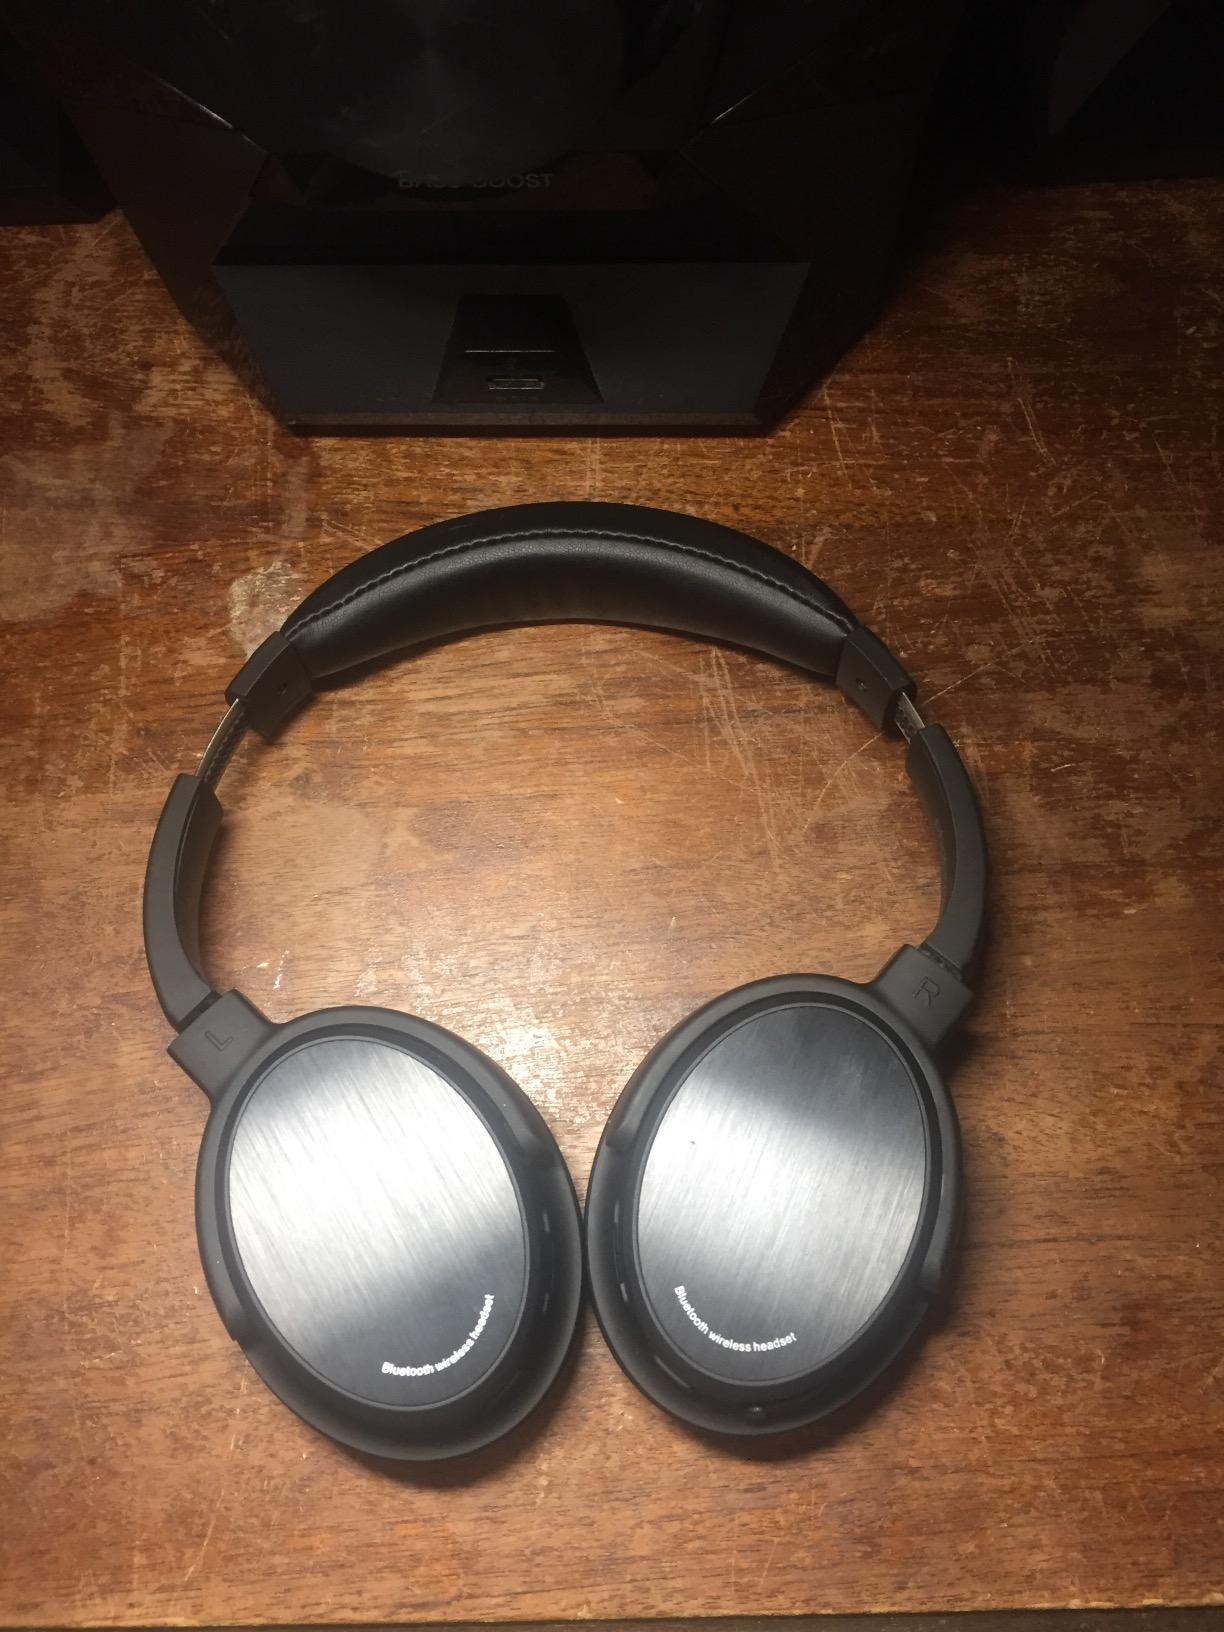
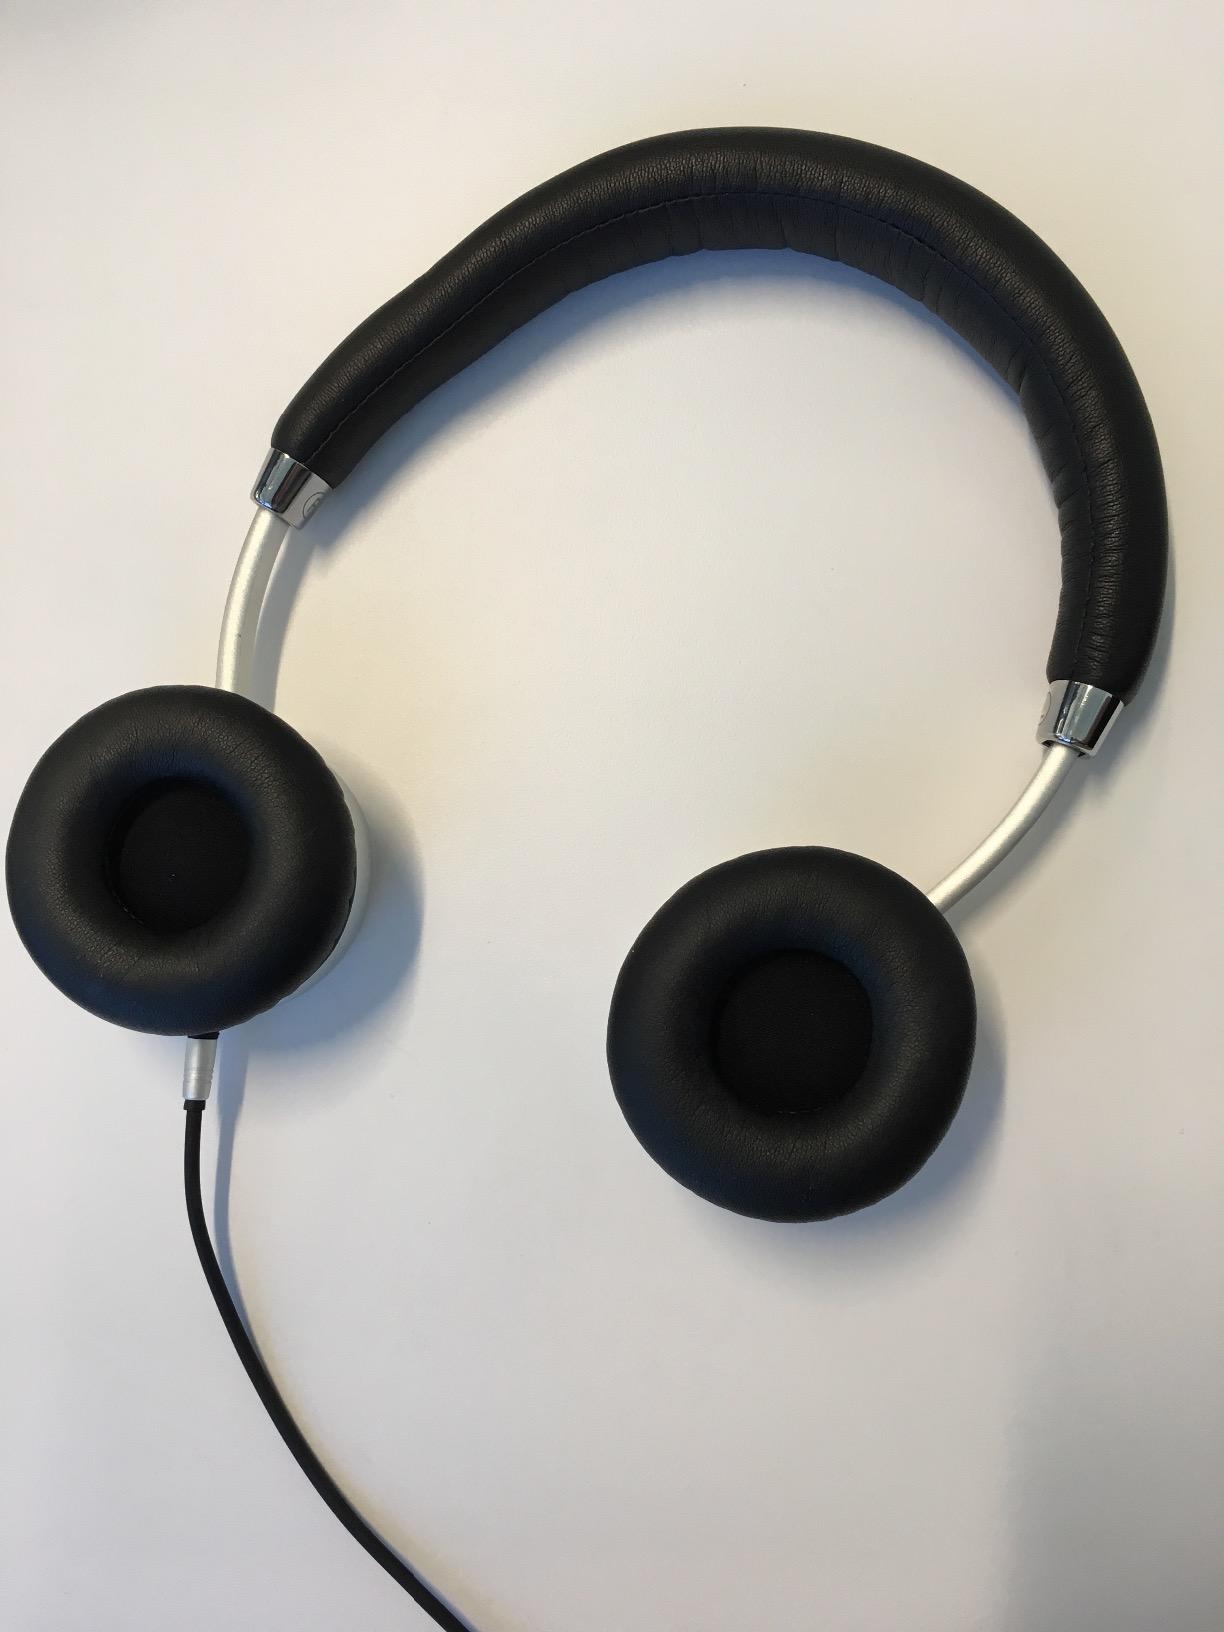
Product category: headphones
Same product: no